Puchheim station

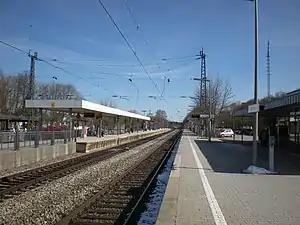
2013

Puchheim station is a railway station in the municipality of Puchheim, located in the Fürstenfeldbruck district in Bavaria, Germany.